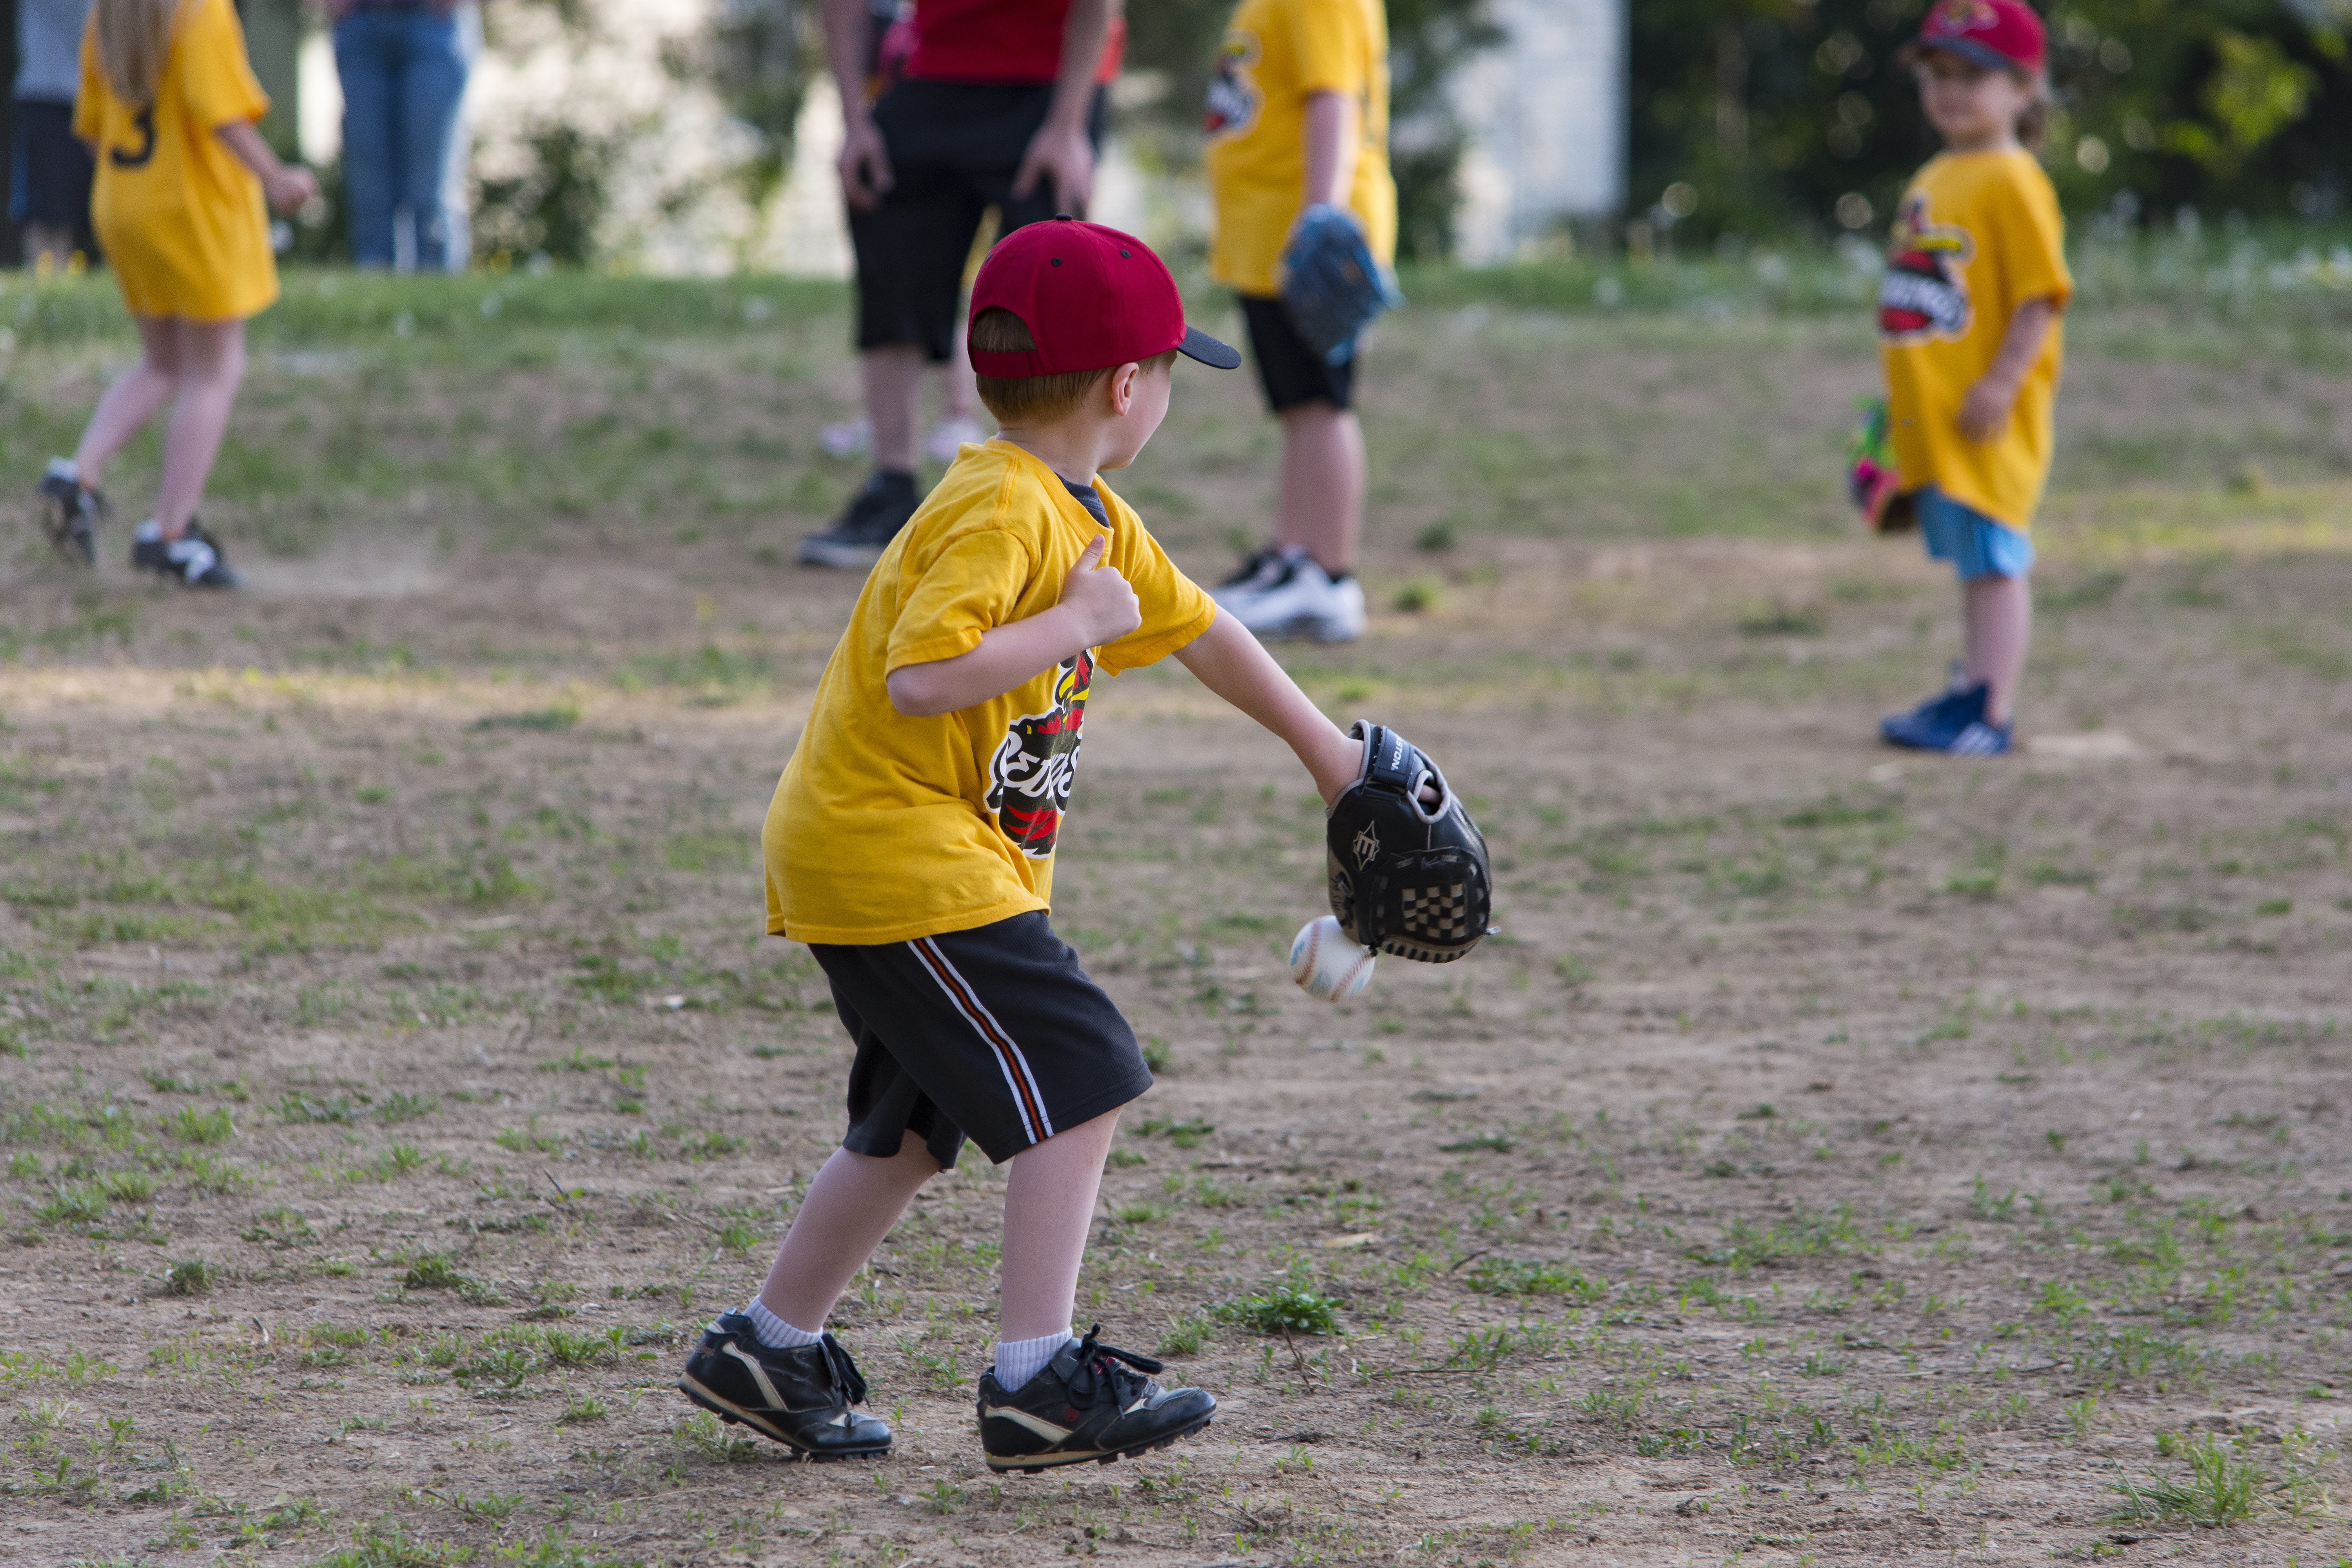
sport, field, play, spring, youth, soccer, child, player, team, sports, tournament, mit, softball, ball game, team sport, competition event